Shoebox style

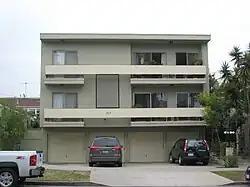
A dingbat apartment building

In architecture, shoebox style is a functionalist style of modern architecture characterised by predominantly rectilinear, orthogonal shapes, with regular horizontal rows of windows or glass walls. Dingbat apartments are an undistinguished shoebox style. The puritan and repetitive shoebox style is seen as a way to low-cost construction.